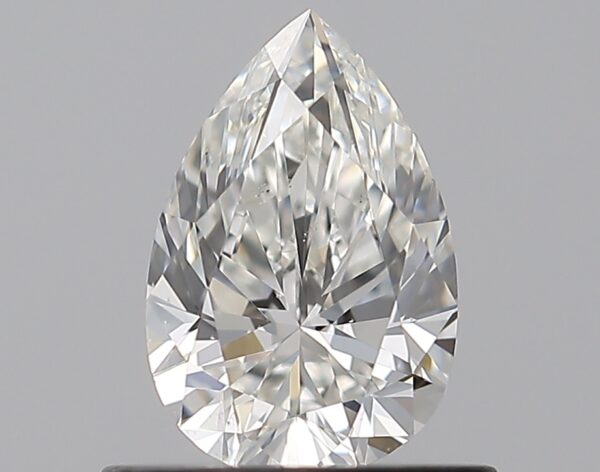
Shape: pear
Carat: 0.59
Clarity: VS2
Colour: H
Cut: EX
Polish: EX
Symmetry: VG
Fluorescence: N
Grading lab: GIA
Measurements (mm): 7.06 x 4.68 x 2.96